Helium production in the United States

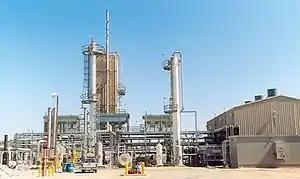
The Crude Helium Enrichment Unit in the Cliffside Gas Field.

Helium is marketed in two specifications: crude helium, which typically contains 75 to 80 percent helium, and Grade A helium, which is 99.995 percent pure.